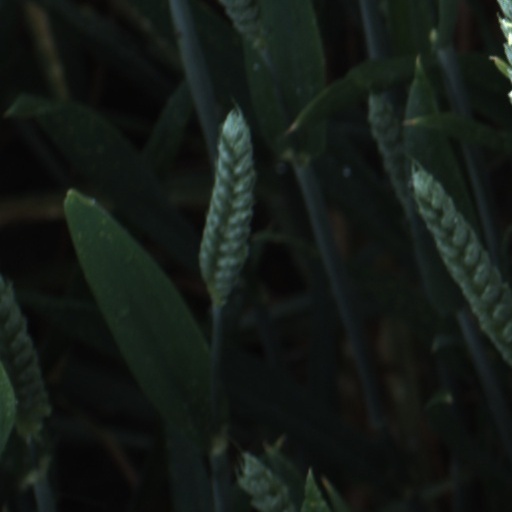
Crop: wheat